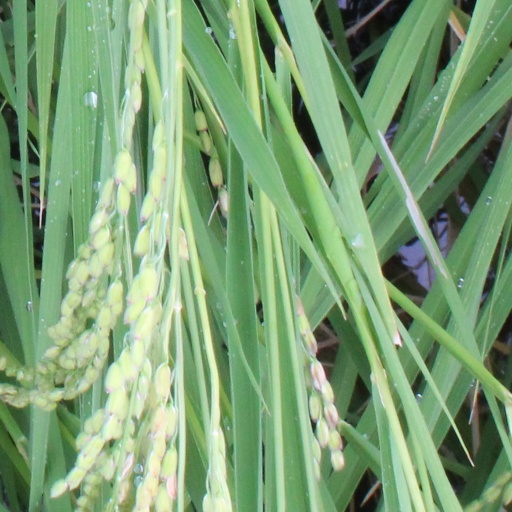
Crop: rice